Villa Place Historic District

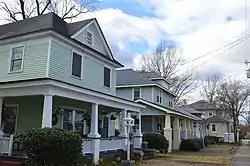
400 block of Nash Street

Villa Place Historic District is a national historic district located at Rocky Mount, Nash County, North Carolina. It encompasses 321 contributing buildings and 1 contributing structure in a residential section of Rocky Mount. The buildings primarily date between about 1900 and 1950, and include notable examples of Queen Anne, Colonial Revival, Classical Revival, and Bungalow / American Craftsman style residential architecture. Located in the district is the separately listed Machaven. Other notable buildings include the W.D. Cochran House (c. 1900), Mills-Watson House (c. 1914), Aladdin Homes Company "kit houses," the James Craig Braswell School (1940), Draine Confectionery (c. 1930), and West End Grocery (c. 1930).